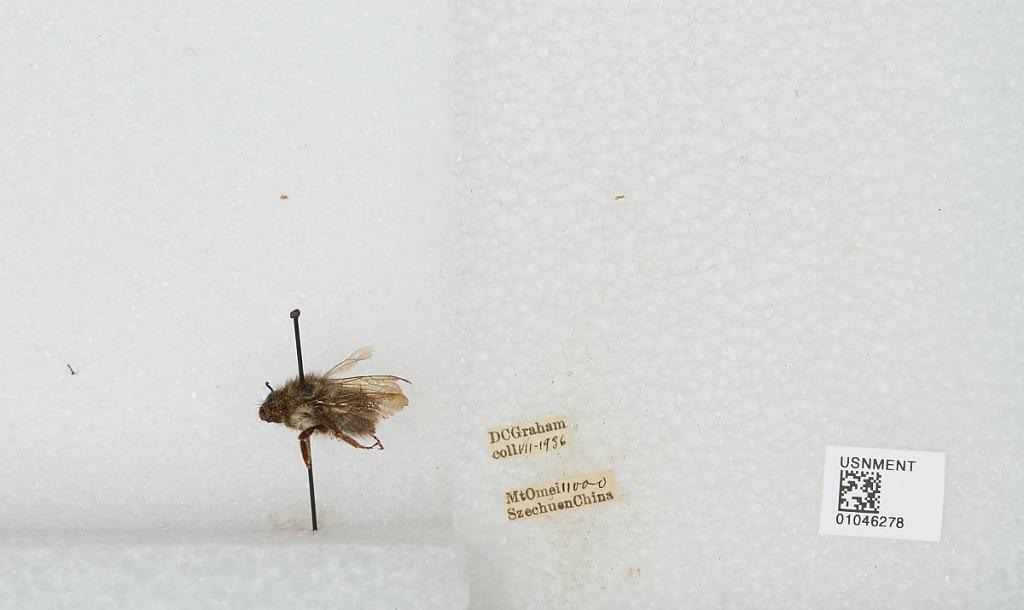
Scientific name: Bombus sp.
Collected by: D. Graham
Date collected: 1936-7-
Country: China
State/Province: Sichuan
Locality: Mount Emei